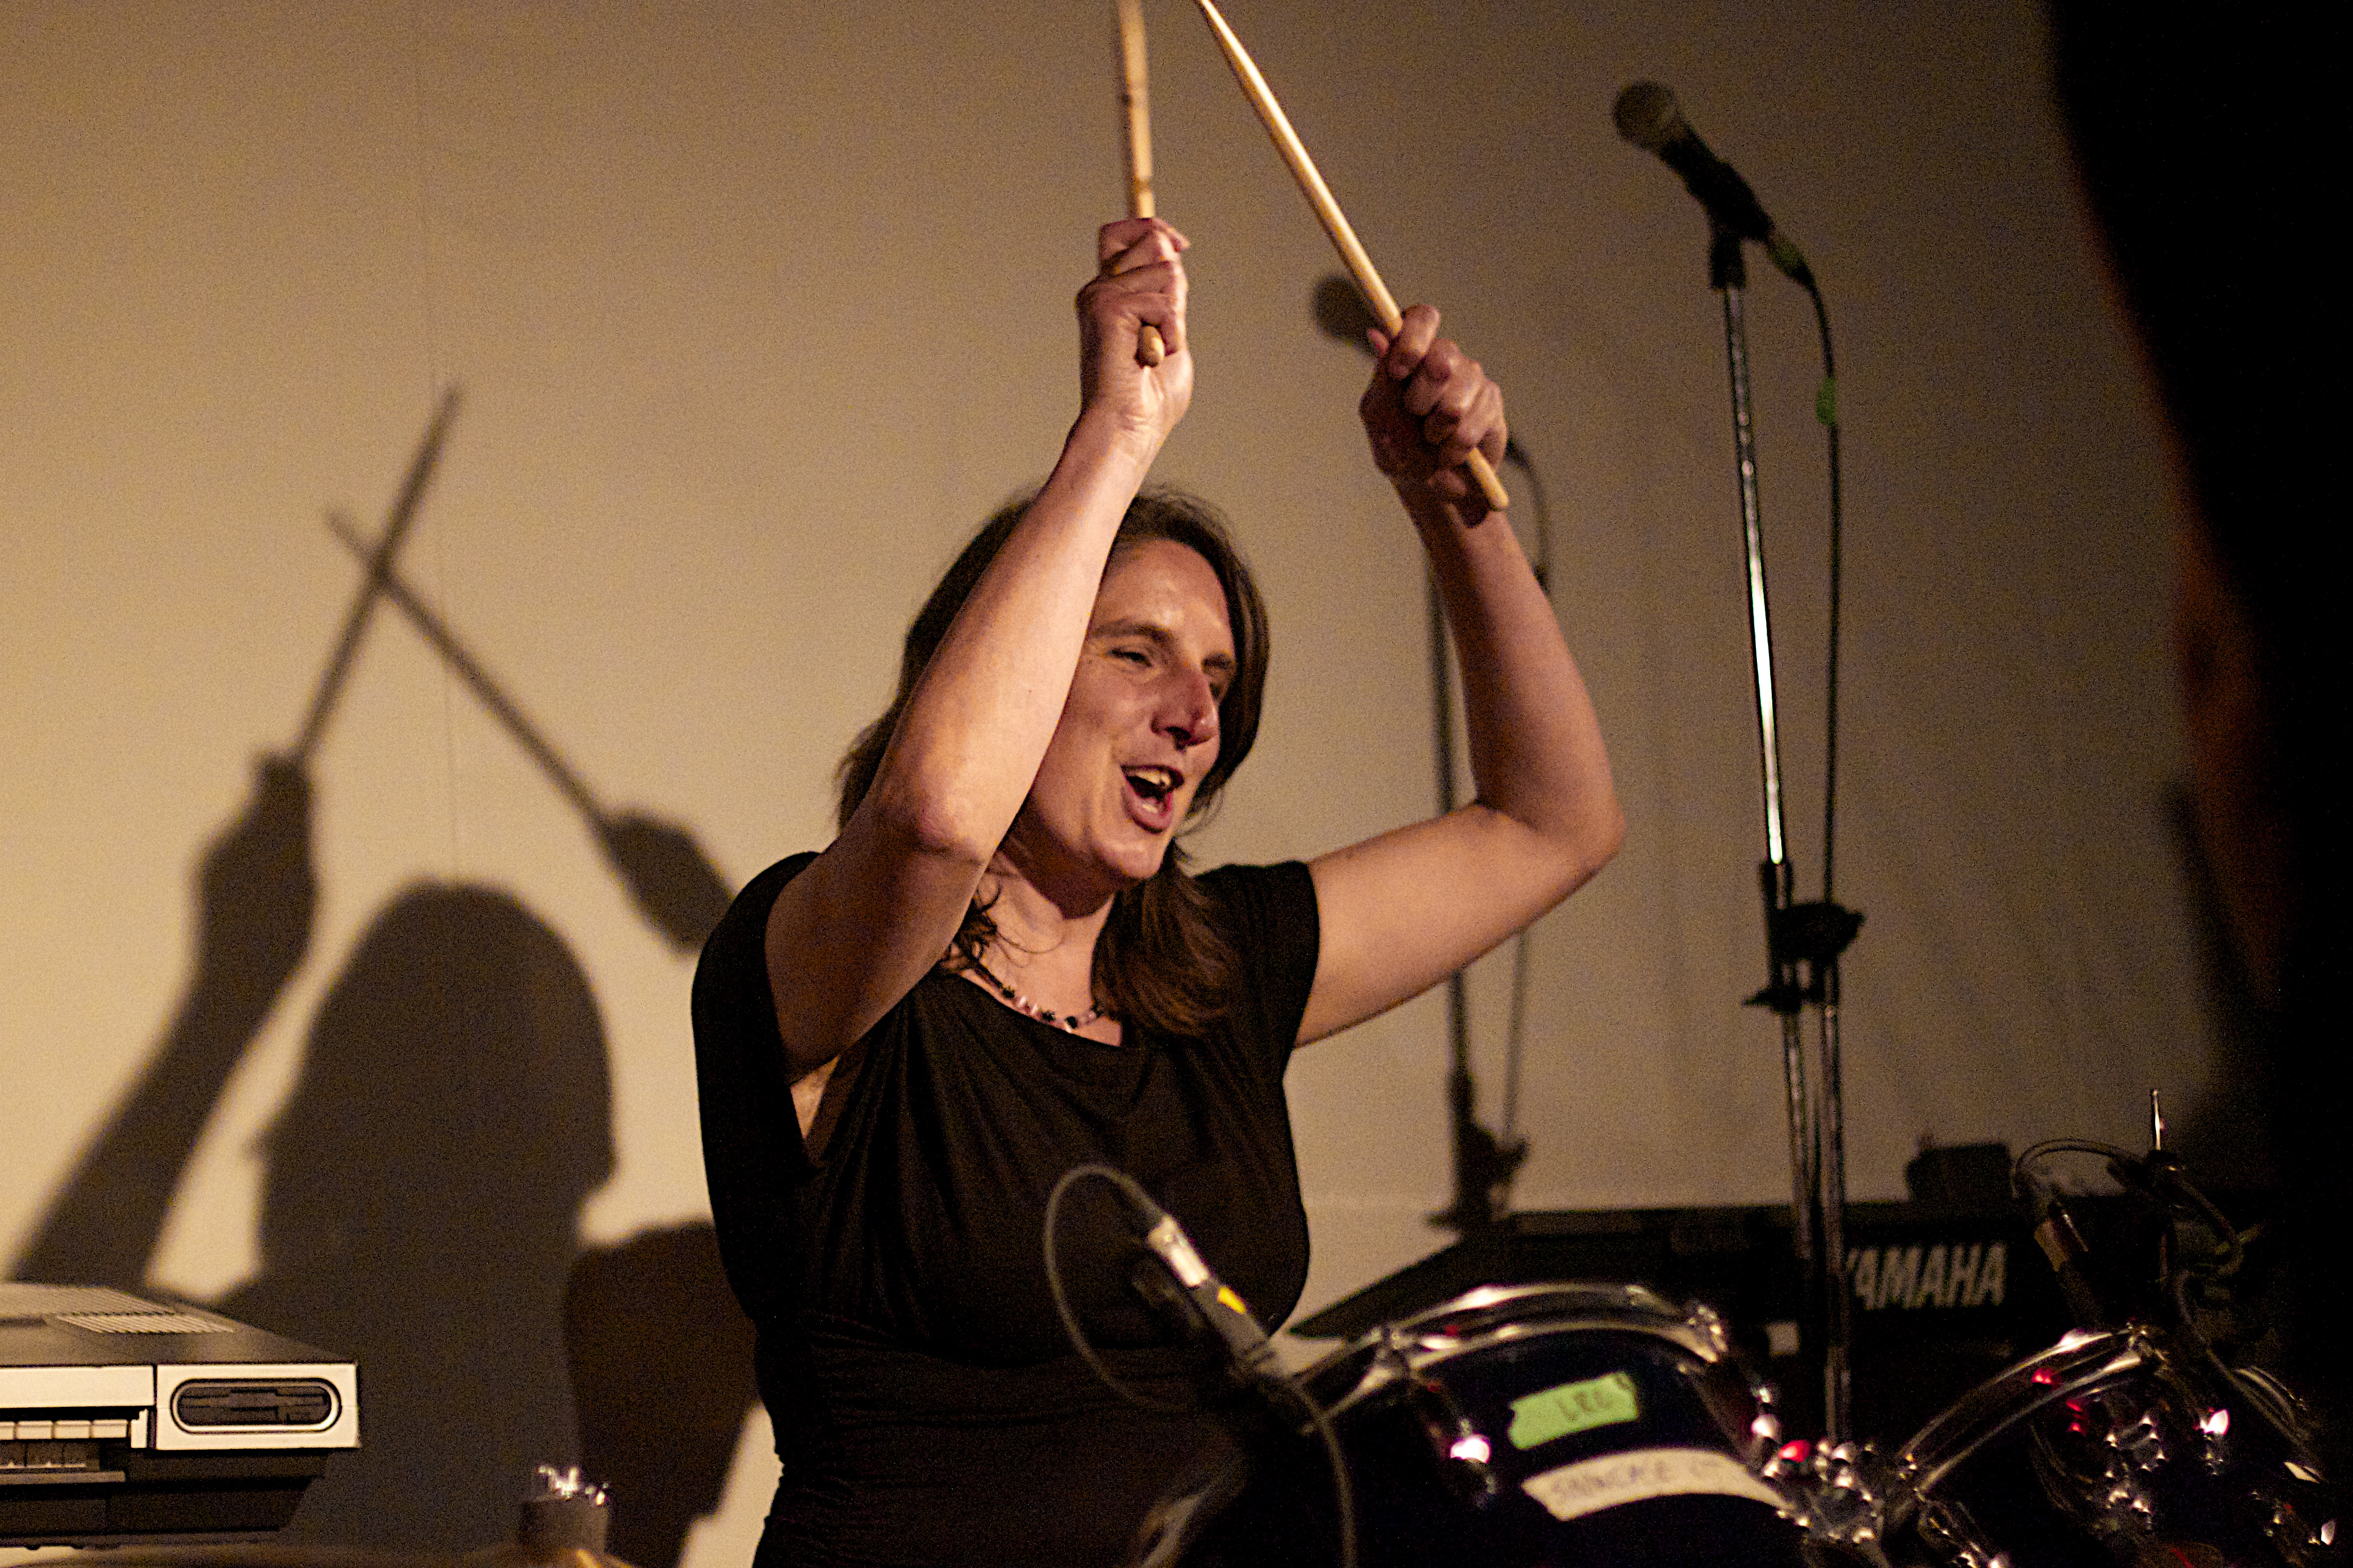
music, concert, musician, performance art, stage, performance, singing, event, guitarist, drummer, entertainment, performing arts